Netherton Tunnel Branch Canal

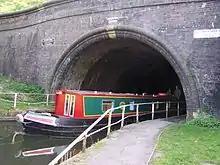
Netherton Tunnel North Portal in use 2007

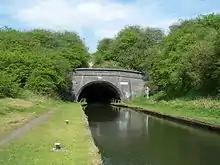
Netherton Tunnel South Portal 2007

Netherton Tunnel Branch Canal, in the West Midlands county, England, is part of the Birmingham Canal Navigations, (BCN). It was constructed at a 453–foot elevation, the Wednesbury or Birmingham level; it has no locks. The total length of the branch canal is and the canal tunnel is long.